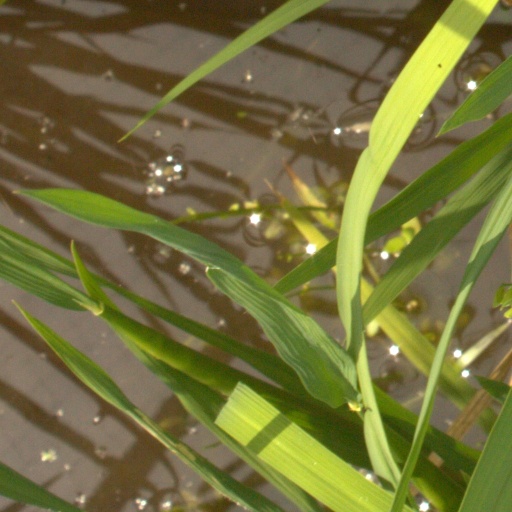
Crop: rice